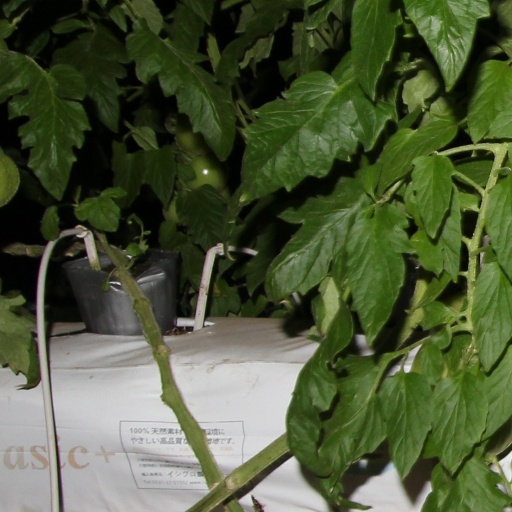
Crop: tomato